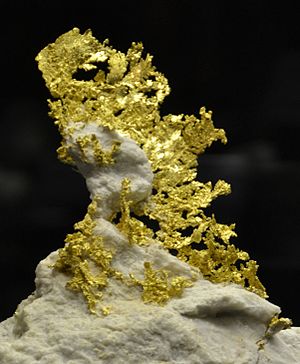
Michigan Bluff
Guld, der blev fundet i Michigan Bluff
Michigan Bluff er et kommunefrit område i Placer County, Californien, USA.